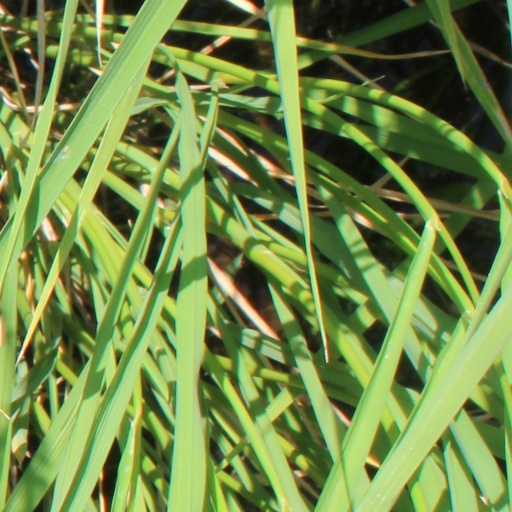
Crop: rice